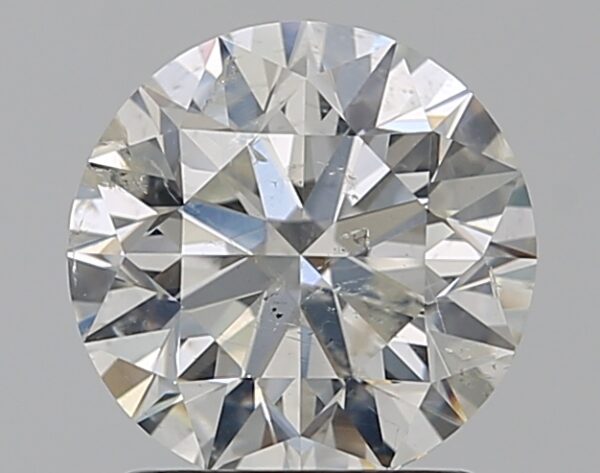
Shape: round
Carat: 1.51
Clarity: SI2
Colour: I
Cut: EX
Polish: EX
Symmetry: EX
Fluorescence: N
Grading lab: IGI
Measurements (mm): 7.32 x 7.26 x 4.57